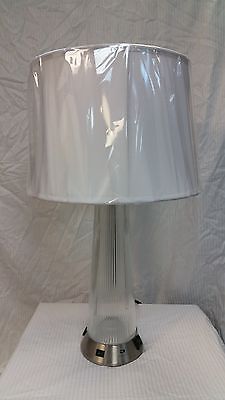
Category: lamp